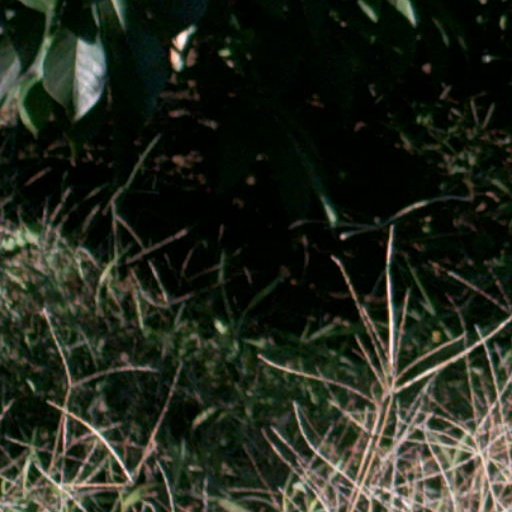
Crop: cassava